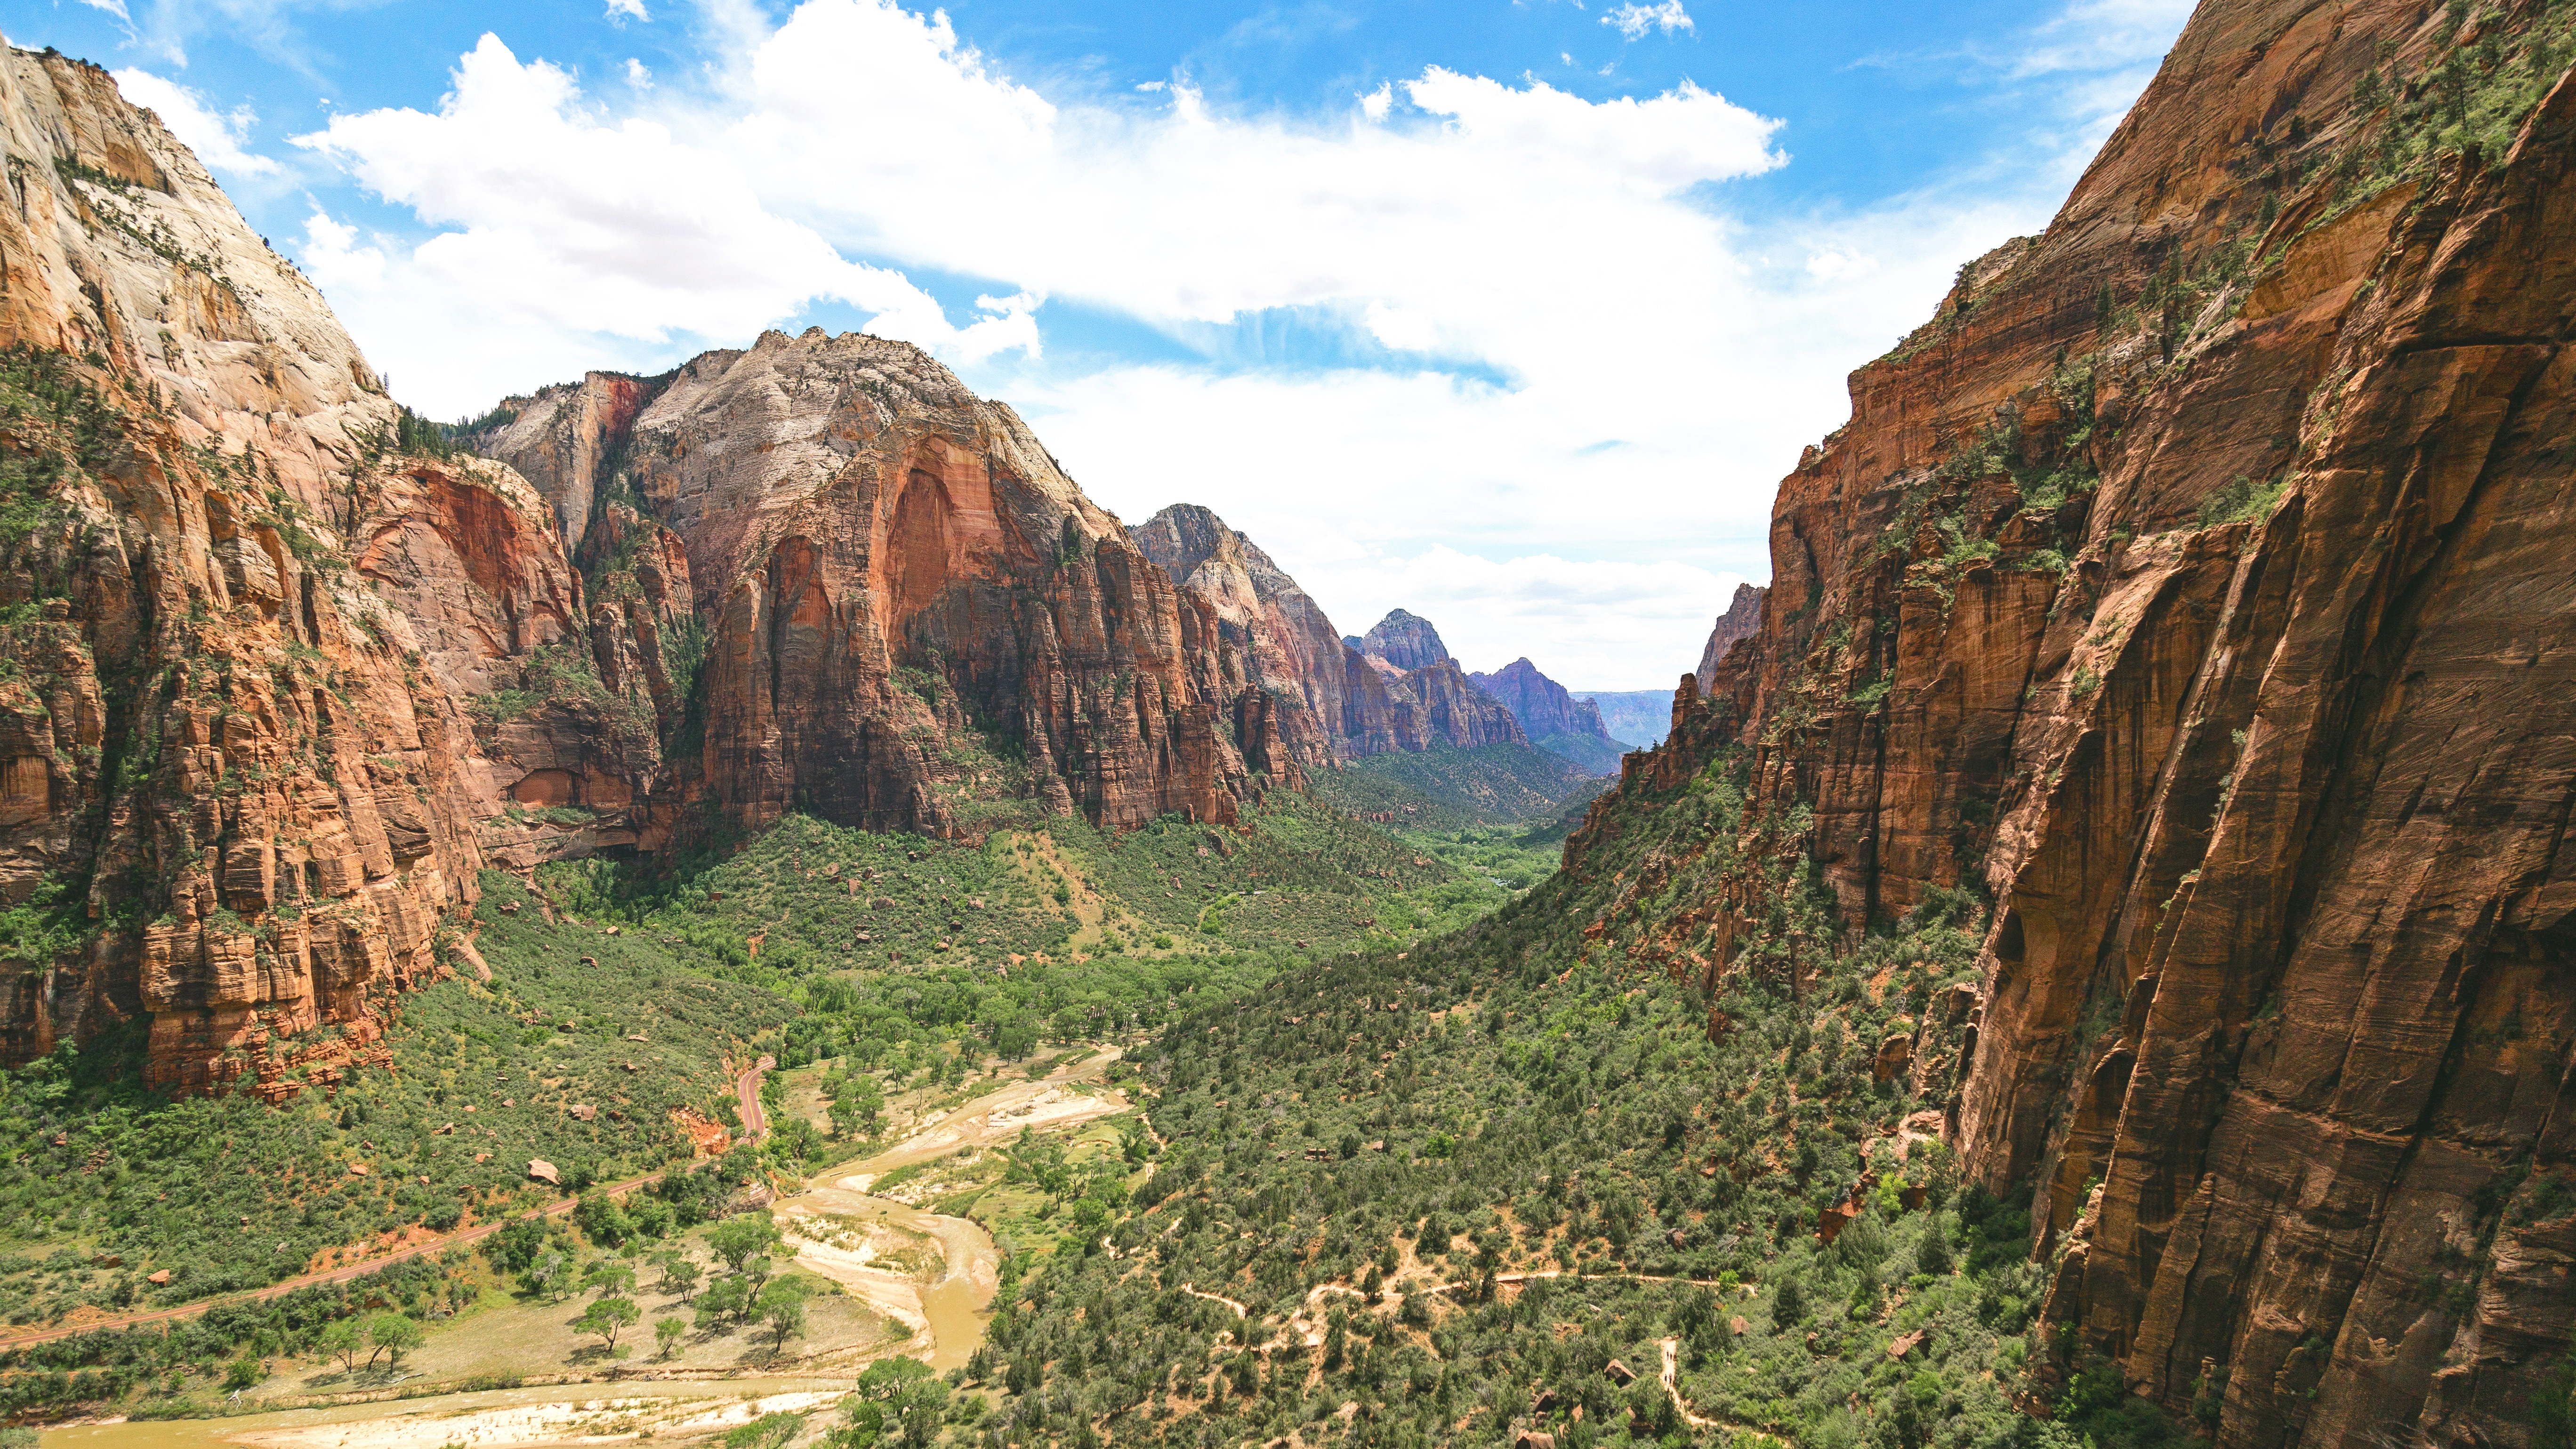
landscape, nature, rock, wilderness, mountain, sky, trail, valley, mountain range, formation, cliff, scenic, park, canyon, terrain, national park, ridge, clouds, geology, mountains, badlands, ravine, plateau, wadi, landform, geographical feature